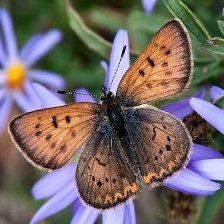
Species: PURPLISH COPPER
Butterfly family (ImageNet category): lycaenid_butterfly